Describe the emotion expressed in this image:  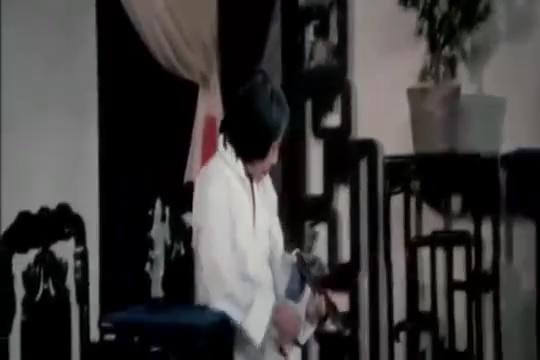
This person displays Suffering, valence and arousal with high intensity.